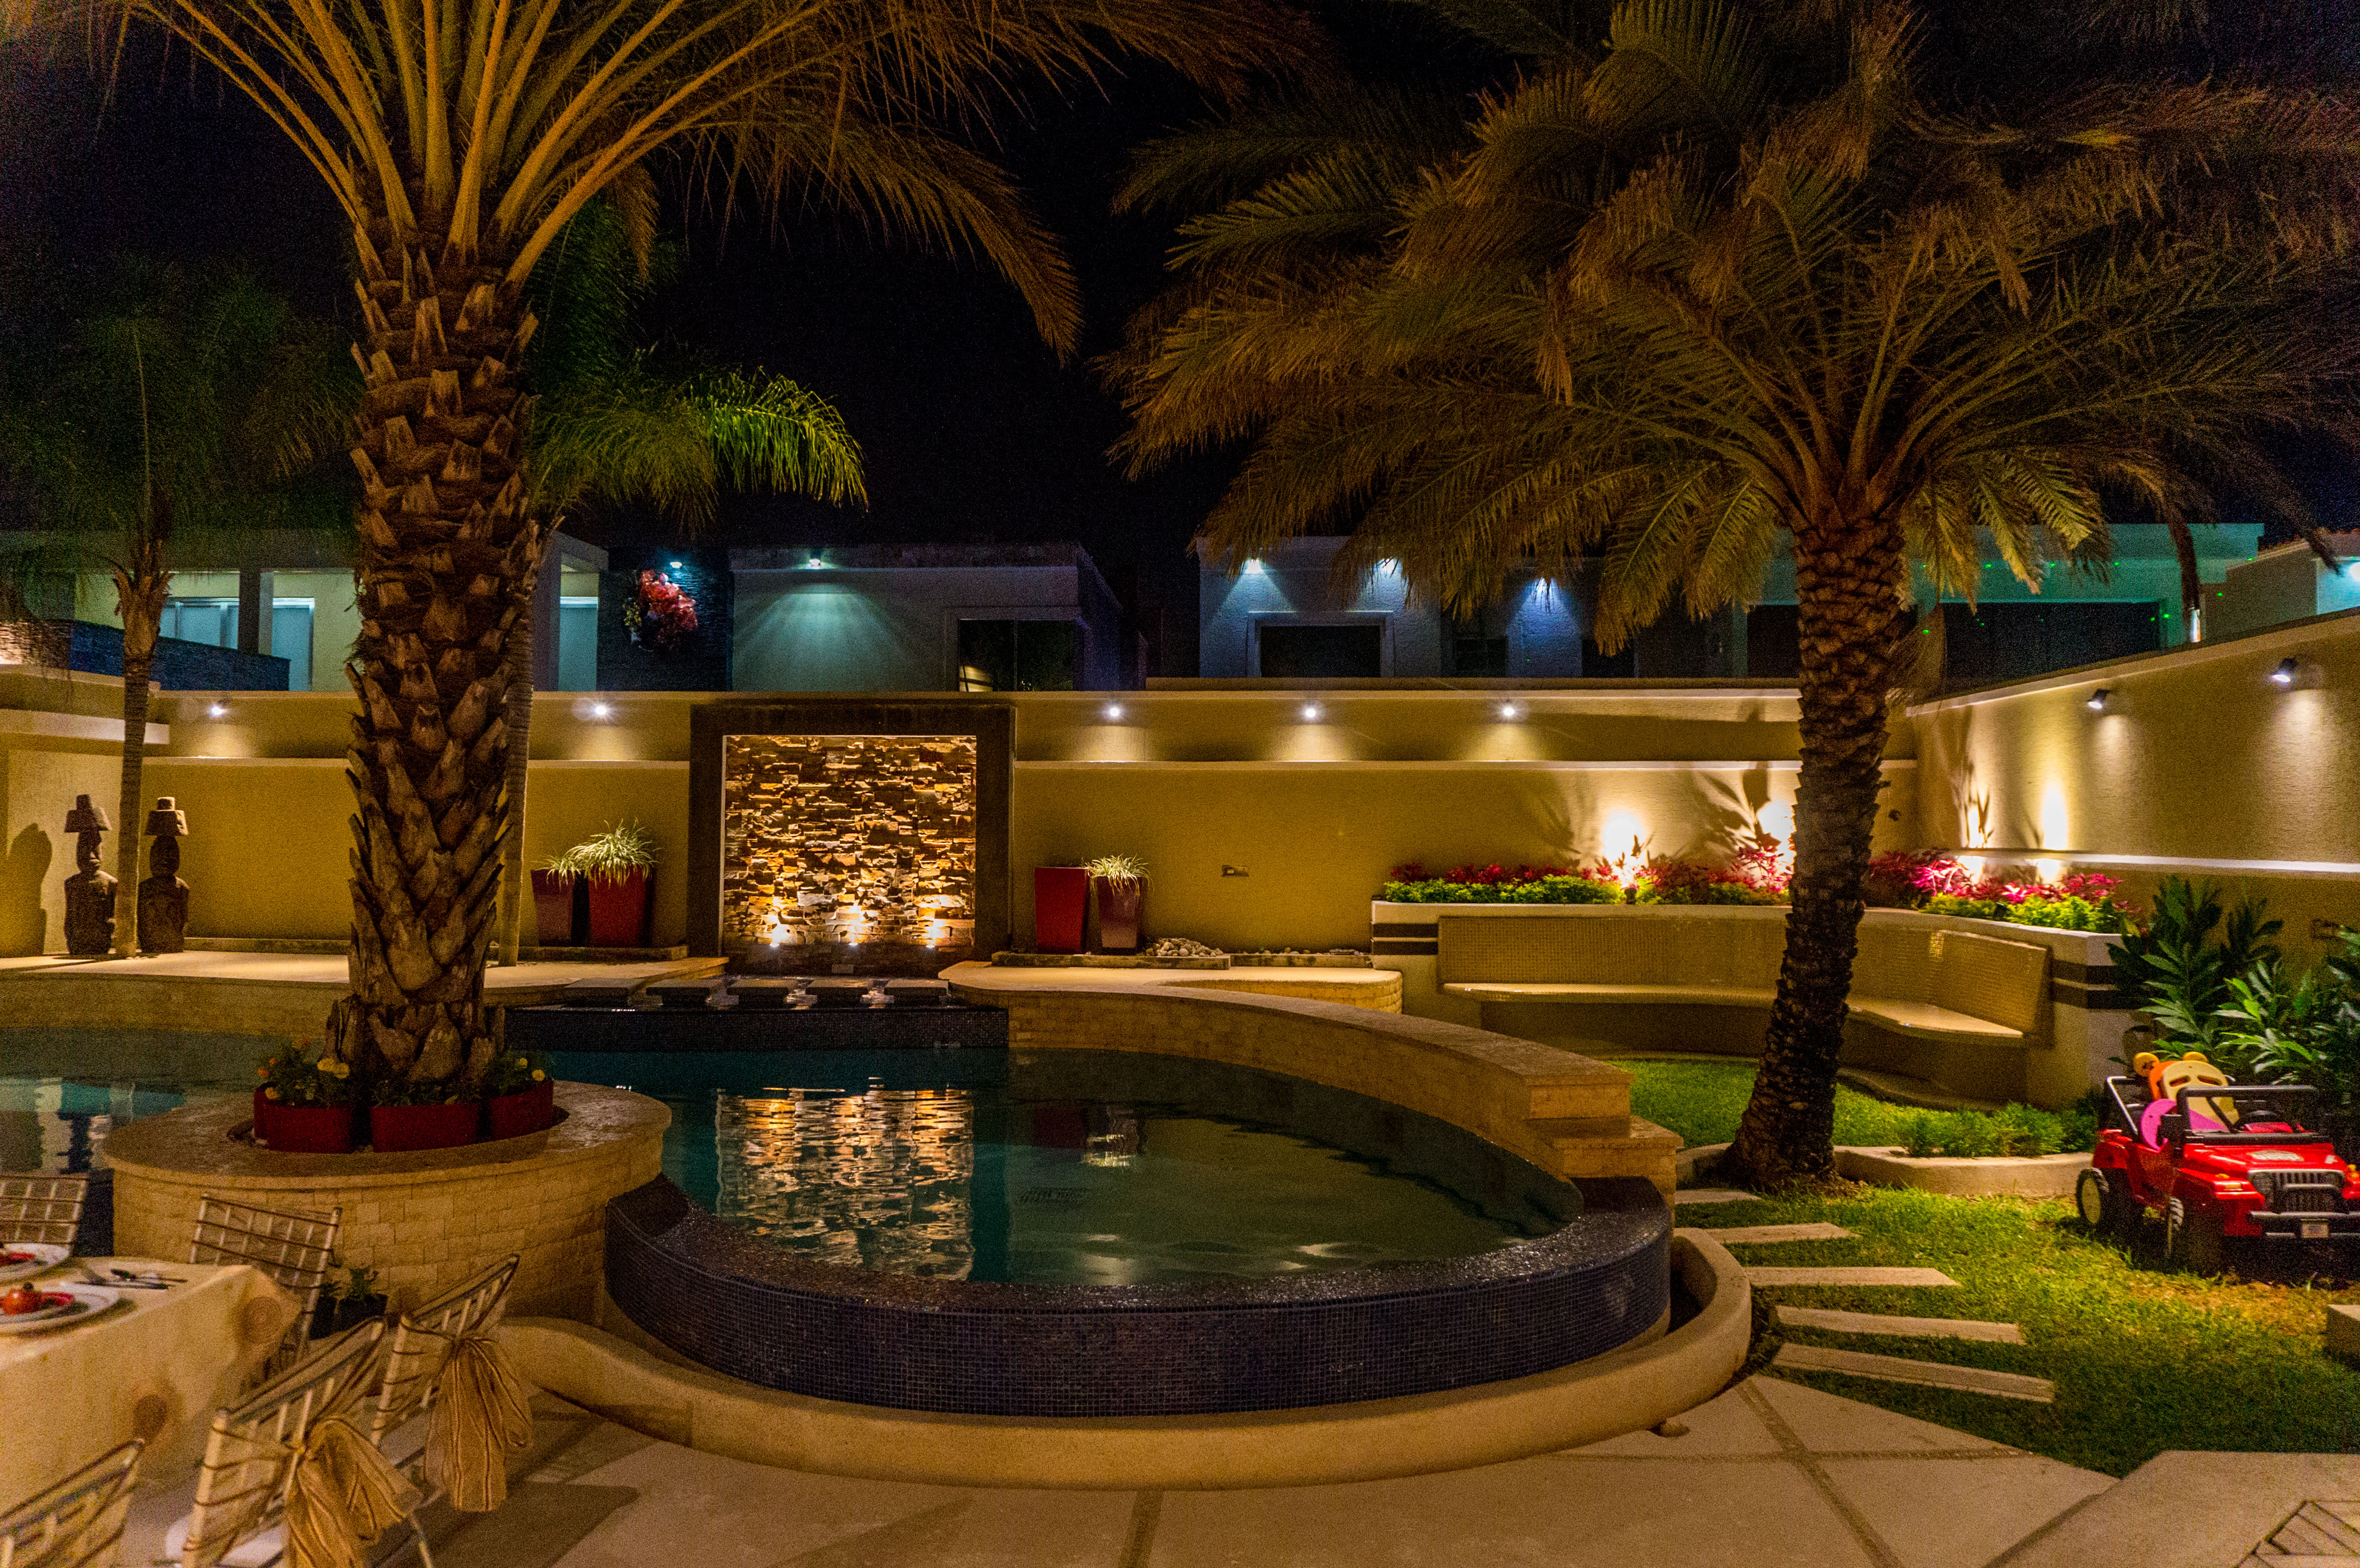
pool, night view, night, architecture, palms, house, lightning, hdr, garden, design, plant, water, green, building, tree, arecales, leisure, swimming pool, real estate, city, eco hotel, palm tree, mixed use, resort town, landscape, water feature, home, landscape lighting, resort, tourism, tropics, apartment, houseplant, spa town, estate, courtyard, hacienda, hotel, condominium, chair, room